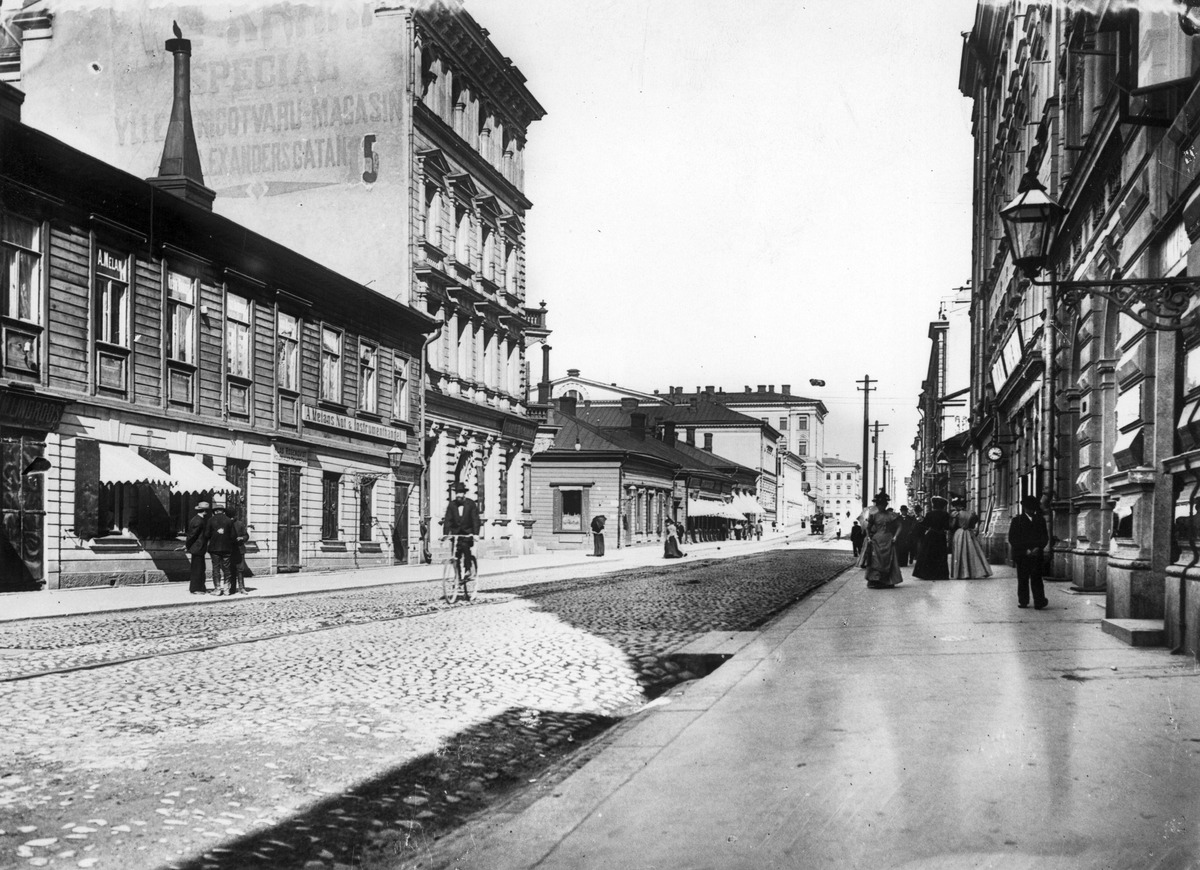
Aleksanterinkatu 11, 9, 7, 5
sisällön kuvaus: Aleksanterinkatu 11, 9, 7, 5. mustavalkoinen
Ajankohta: kuvausaika 1899
Paikka: Suomi, Uusimaa, Helsinki, Kluuvi Helsinki, Aleksanterinkatu 11, 9, 7, 5
Aiheet: kadut, liikenne, jalankulkijat, pyöräily, polkupyörät